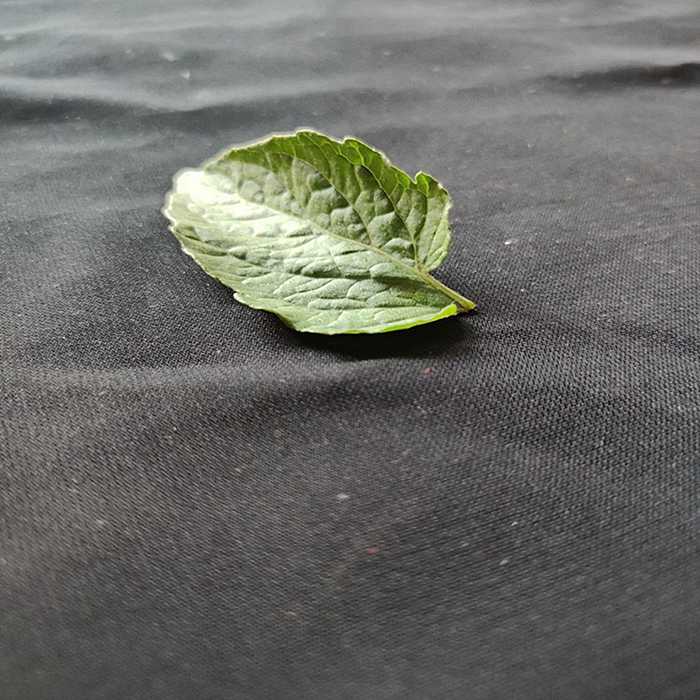
Plant: Tomato
Label: Tomato Fresh leaf